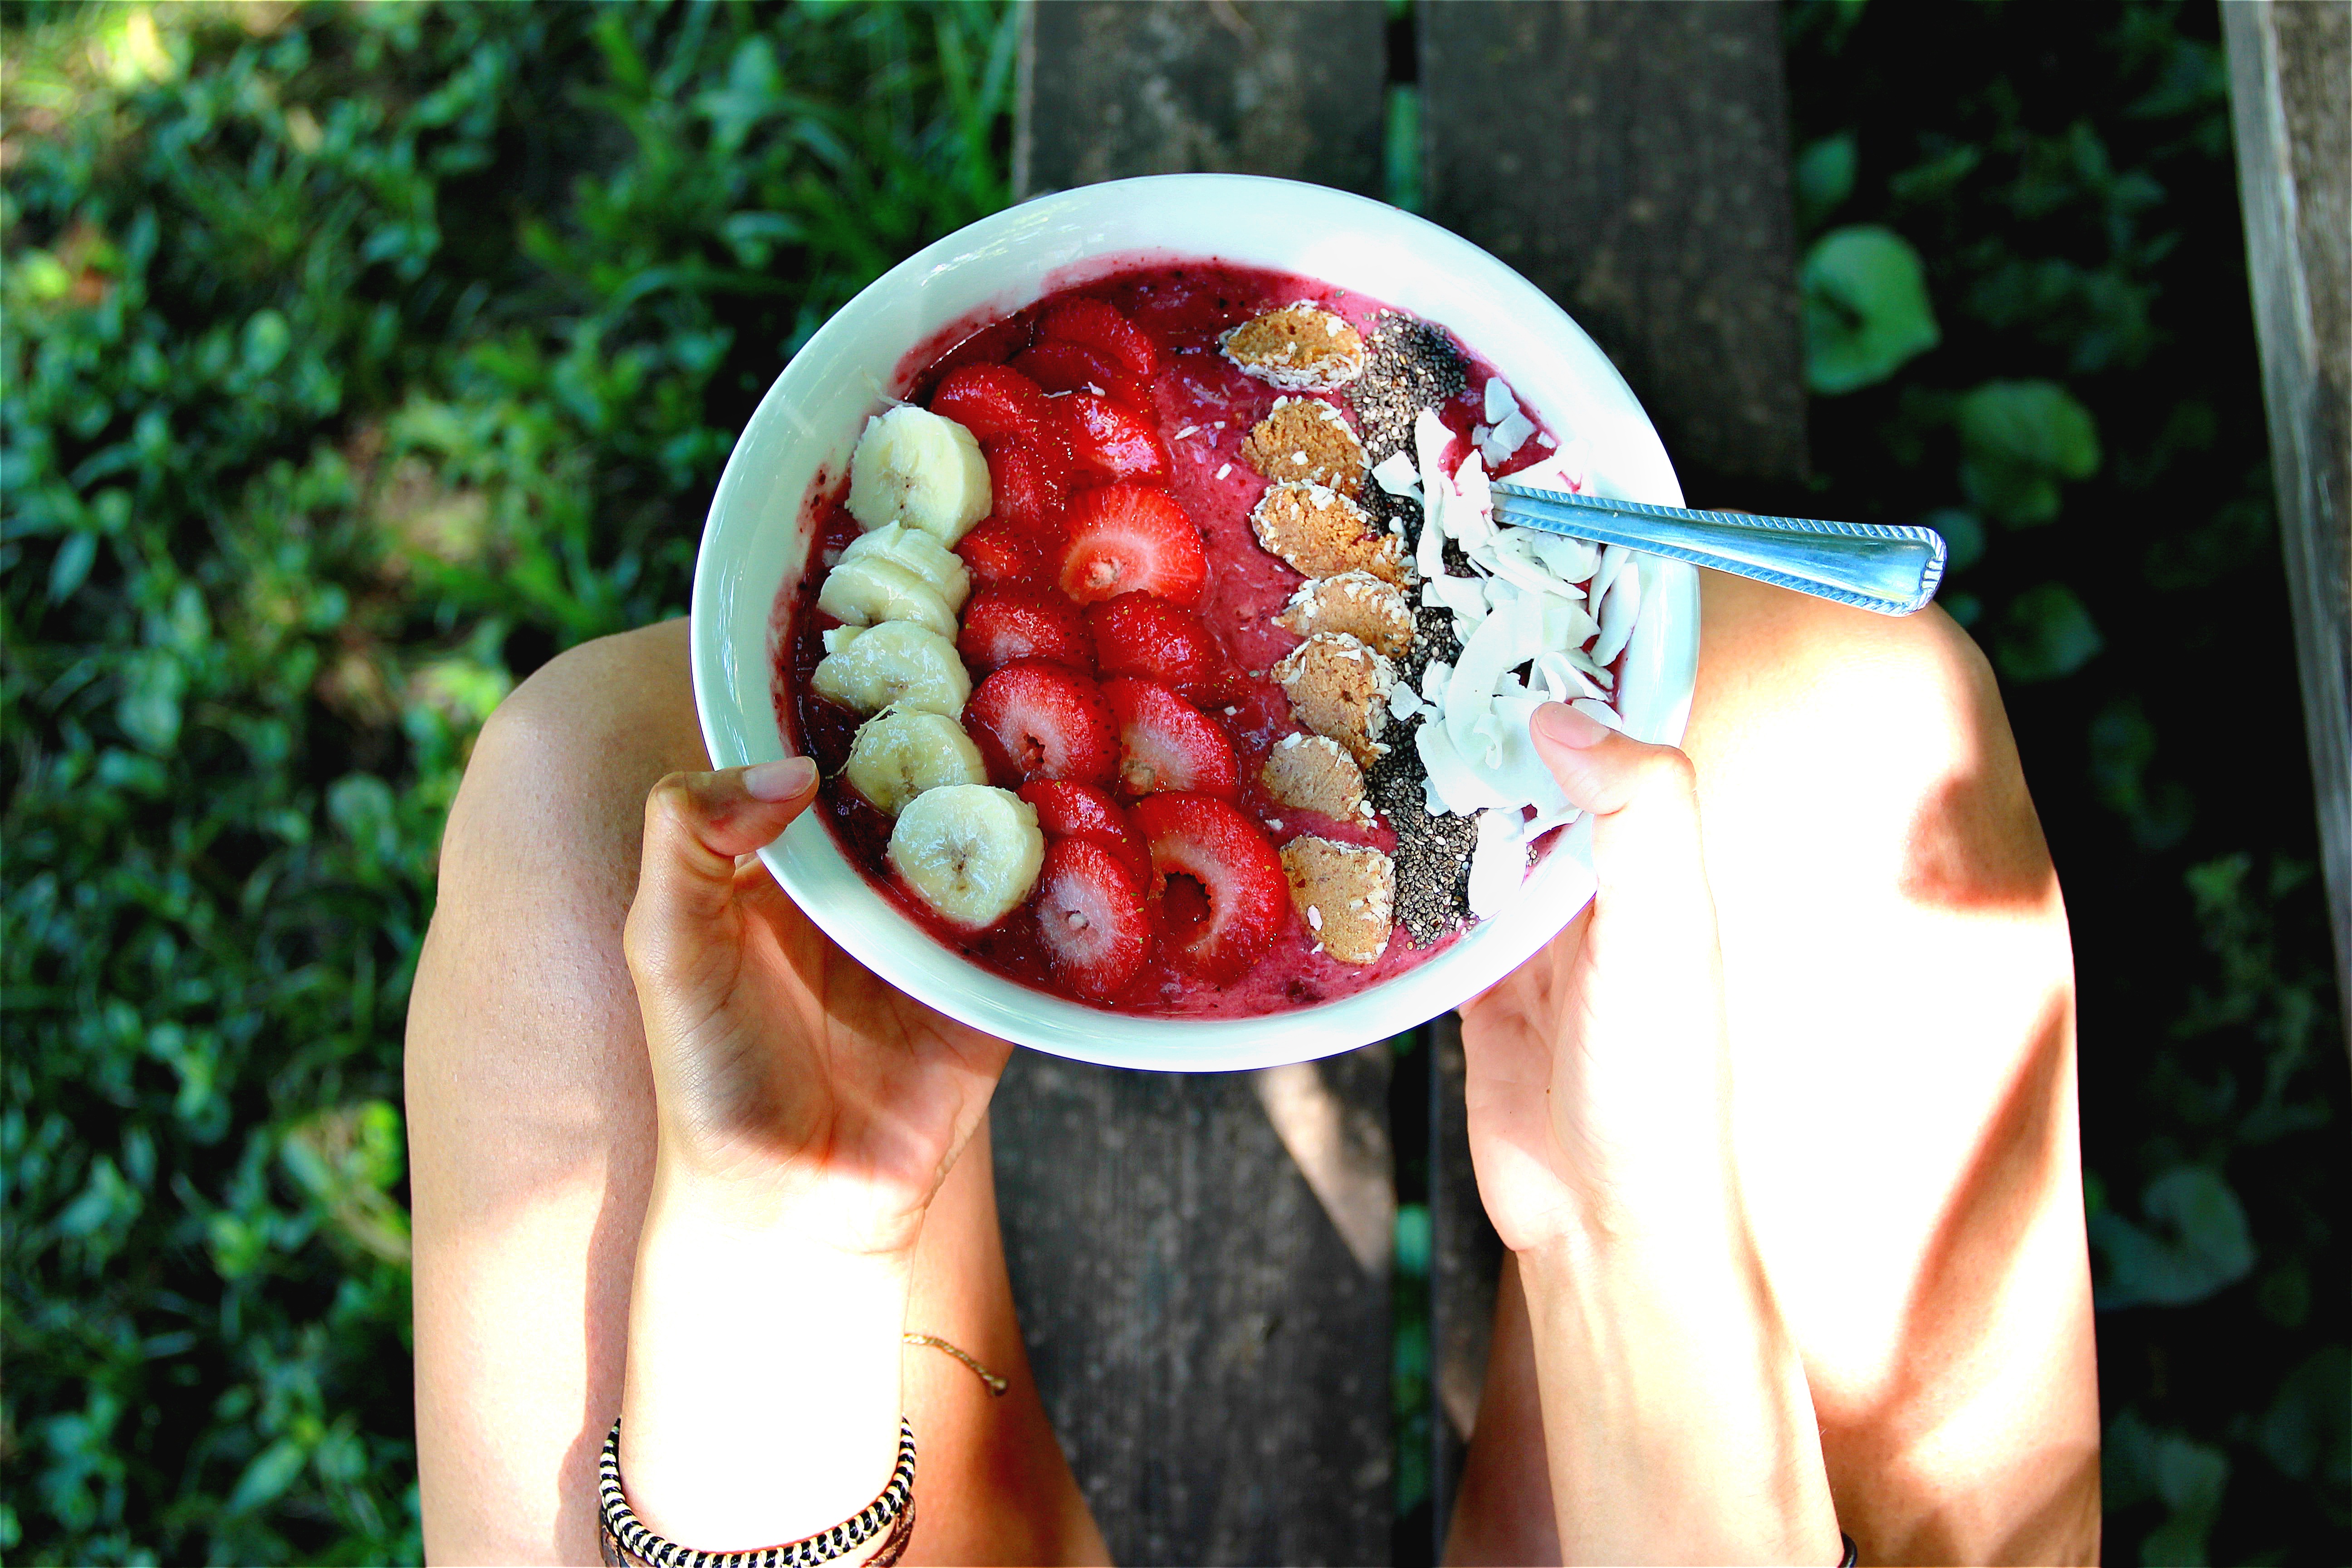
hand, plant, fruit, flower, bowl, food, green, red, produce, color, hands, fruits, strawberries, macro photography, fashion accessory